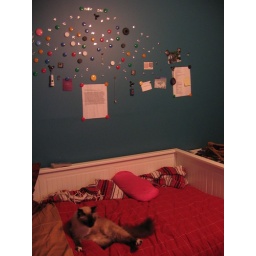
Lady lays on my bed in my newly finished room including a magnetic wall